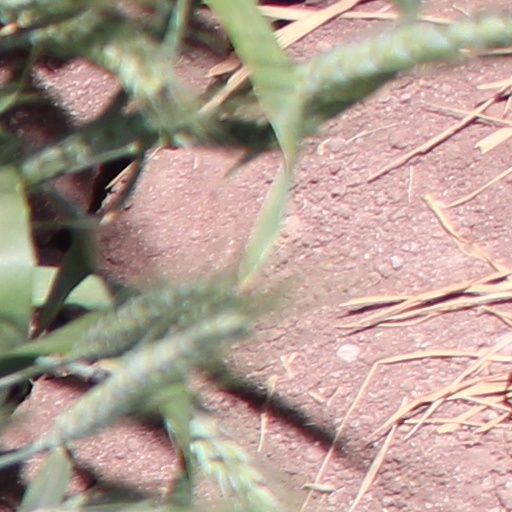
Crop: wheat